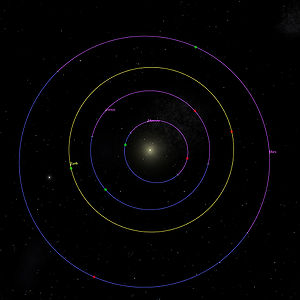
Perihel og aphel / Perihelier og aphelier i Solsystemet
Indre planeters baner
Perihel og aphel er betegnelser for to særlige positioner i et himmellegemes elliptiske bane omkring Solen.